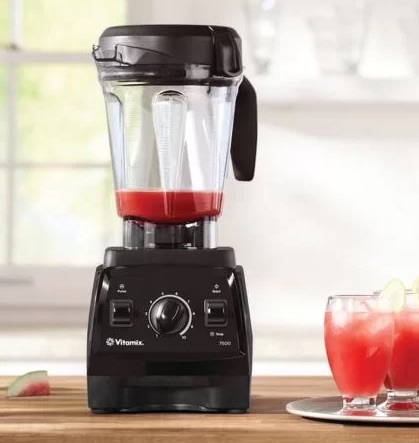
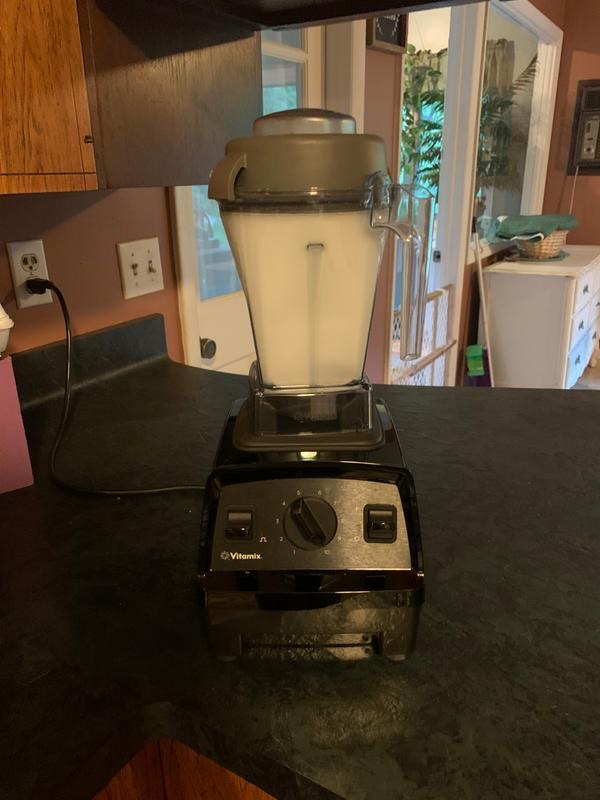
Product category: items_blender
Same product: yes